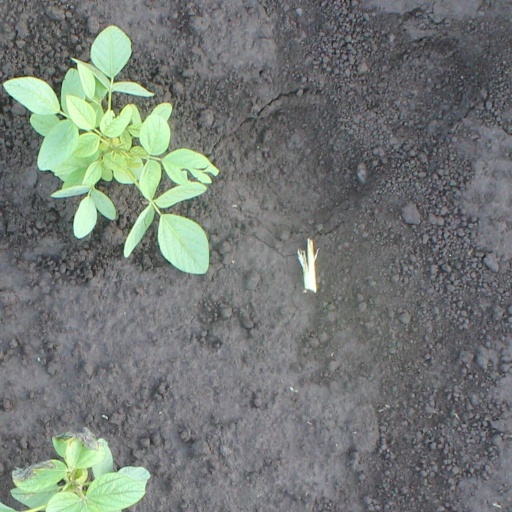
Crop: soybean